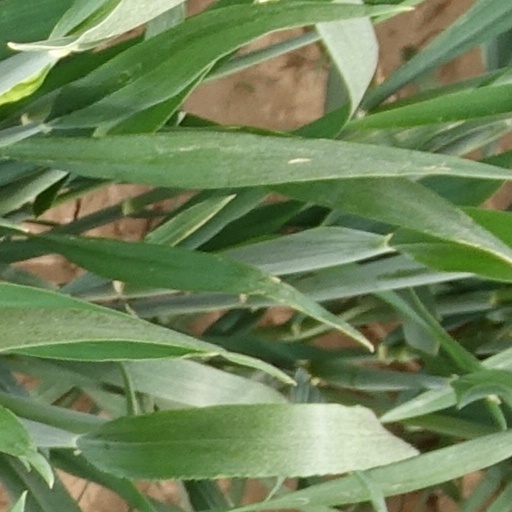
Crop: wheat